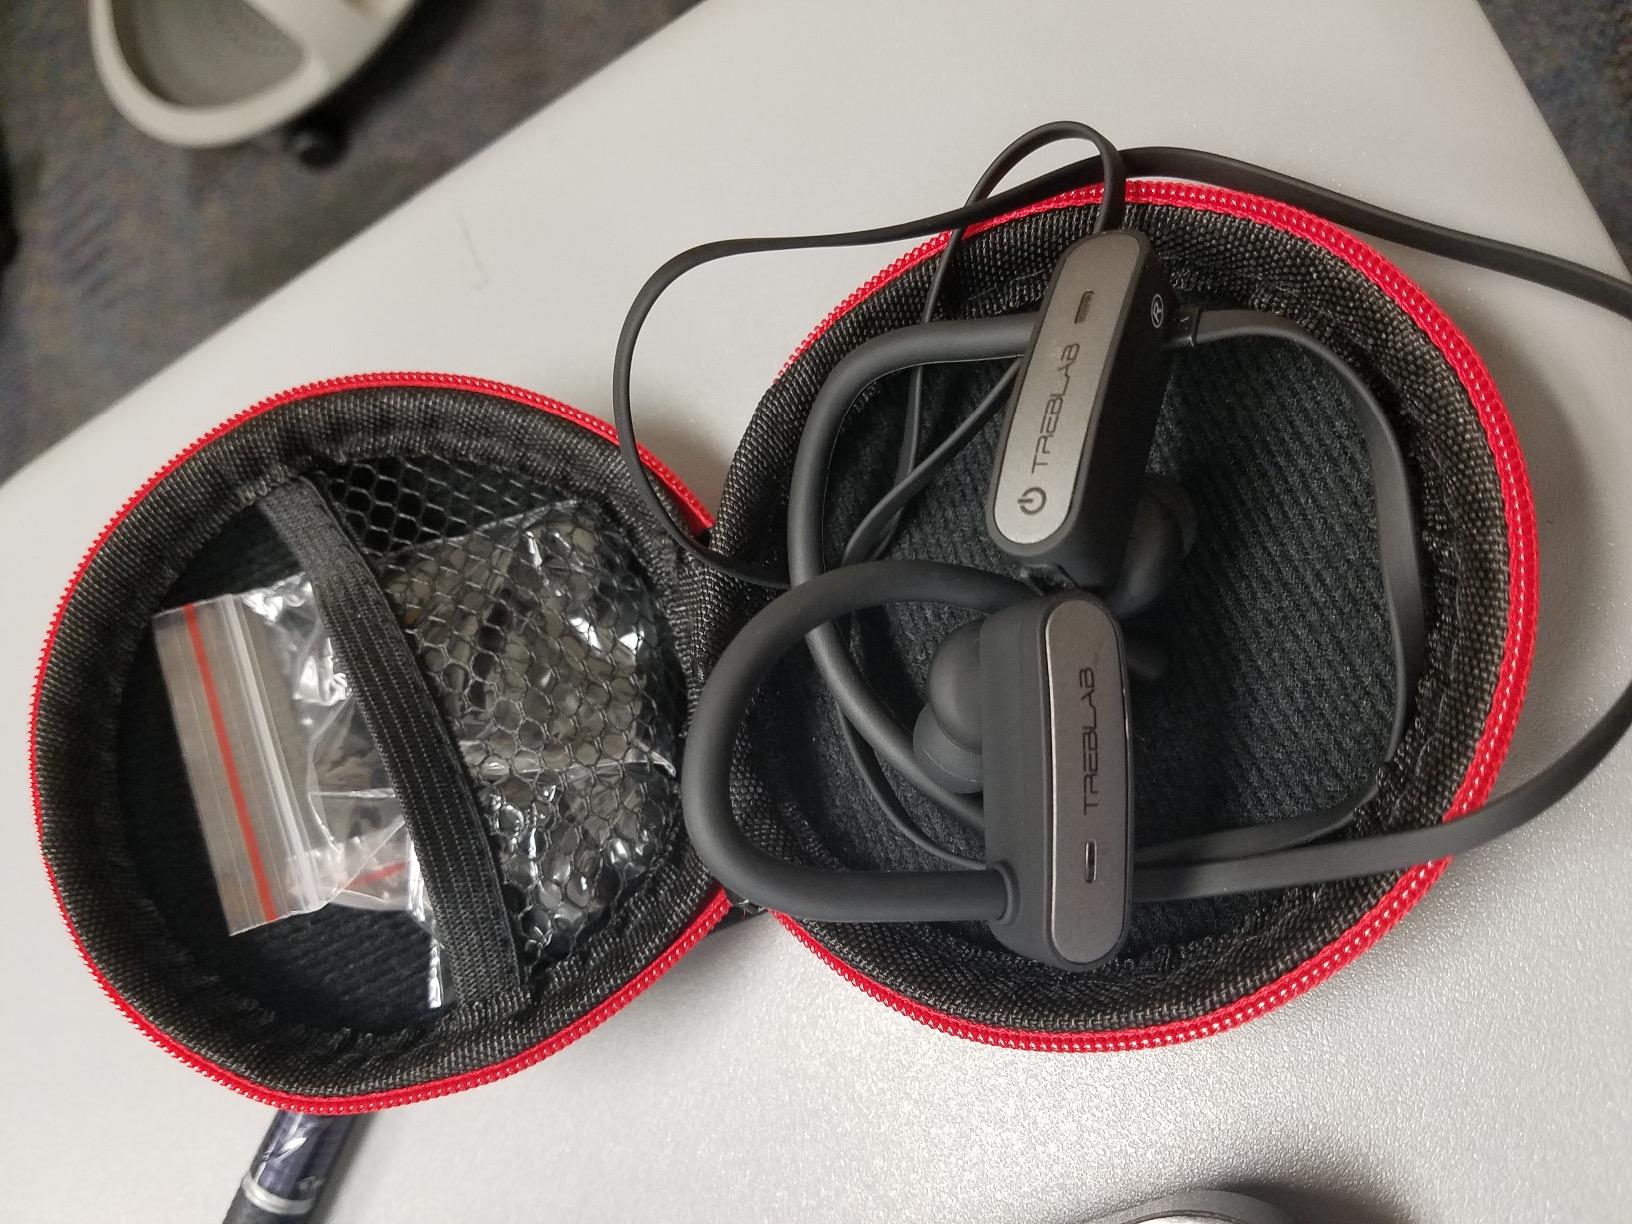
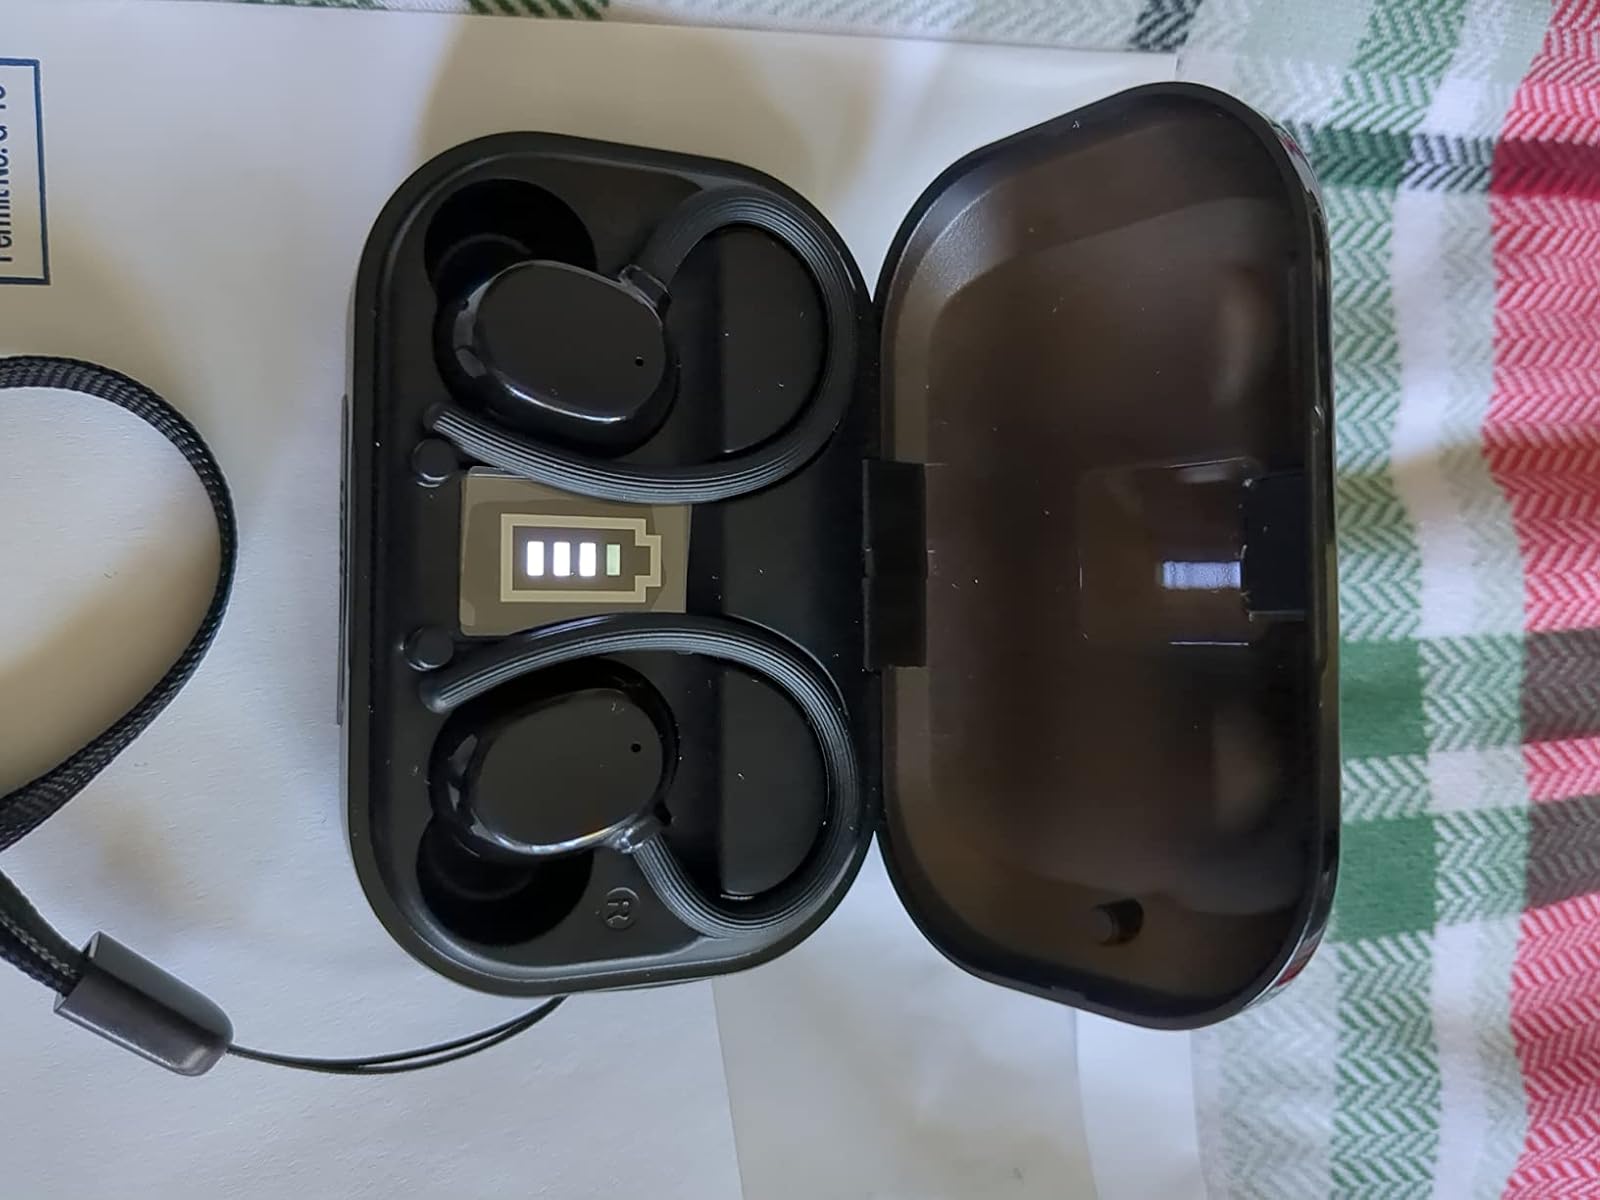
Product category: earbuds
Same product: no